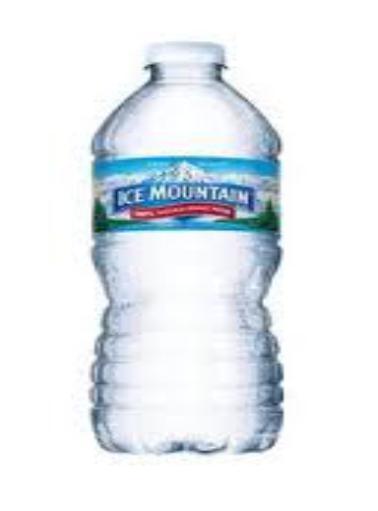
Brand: Ice Mountain
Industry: Food